Greg Rutherford

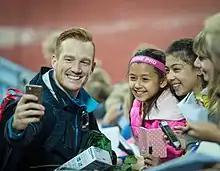
Rutherford with fans in Stockholm at Diamond League in Stockholm Stadium 2015.

In February 2016 Rutherford set a new British indoor long jump record of 8.26m in Albuquerque, New Mexico. In July he successfully defended his European Championship title with a jump of 8.25m.